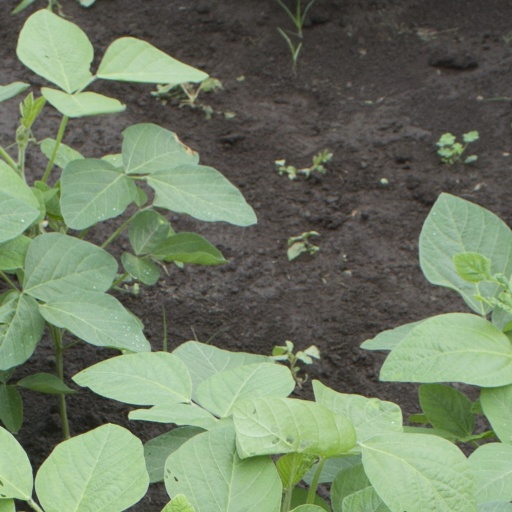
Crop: soybean